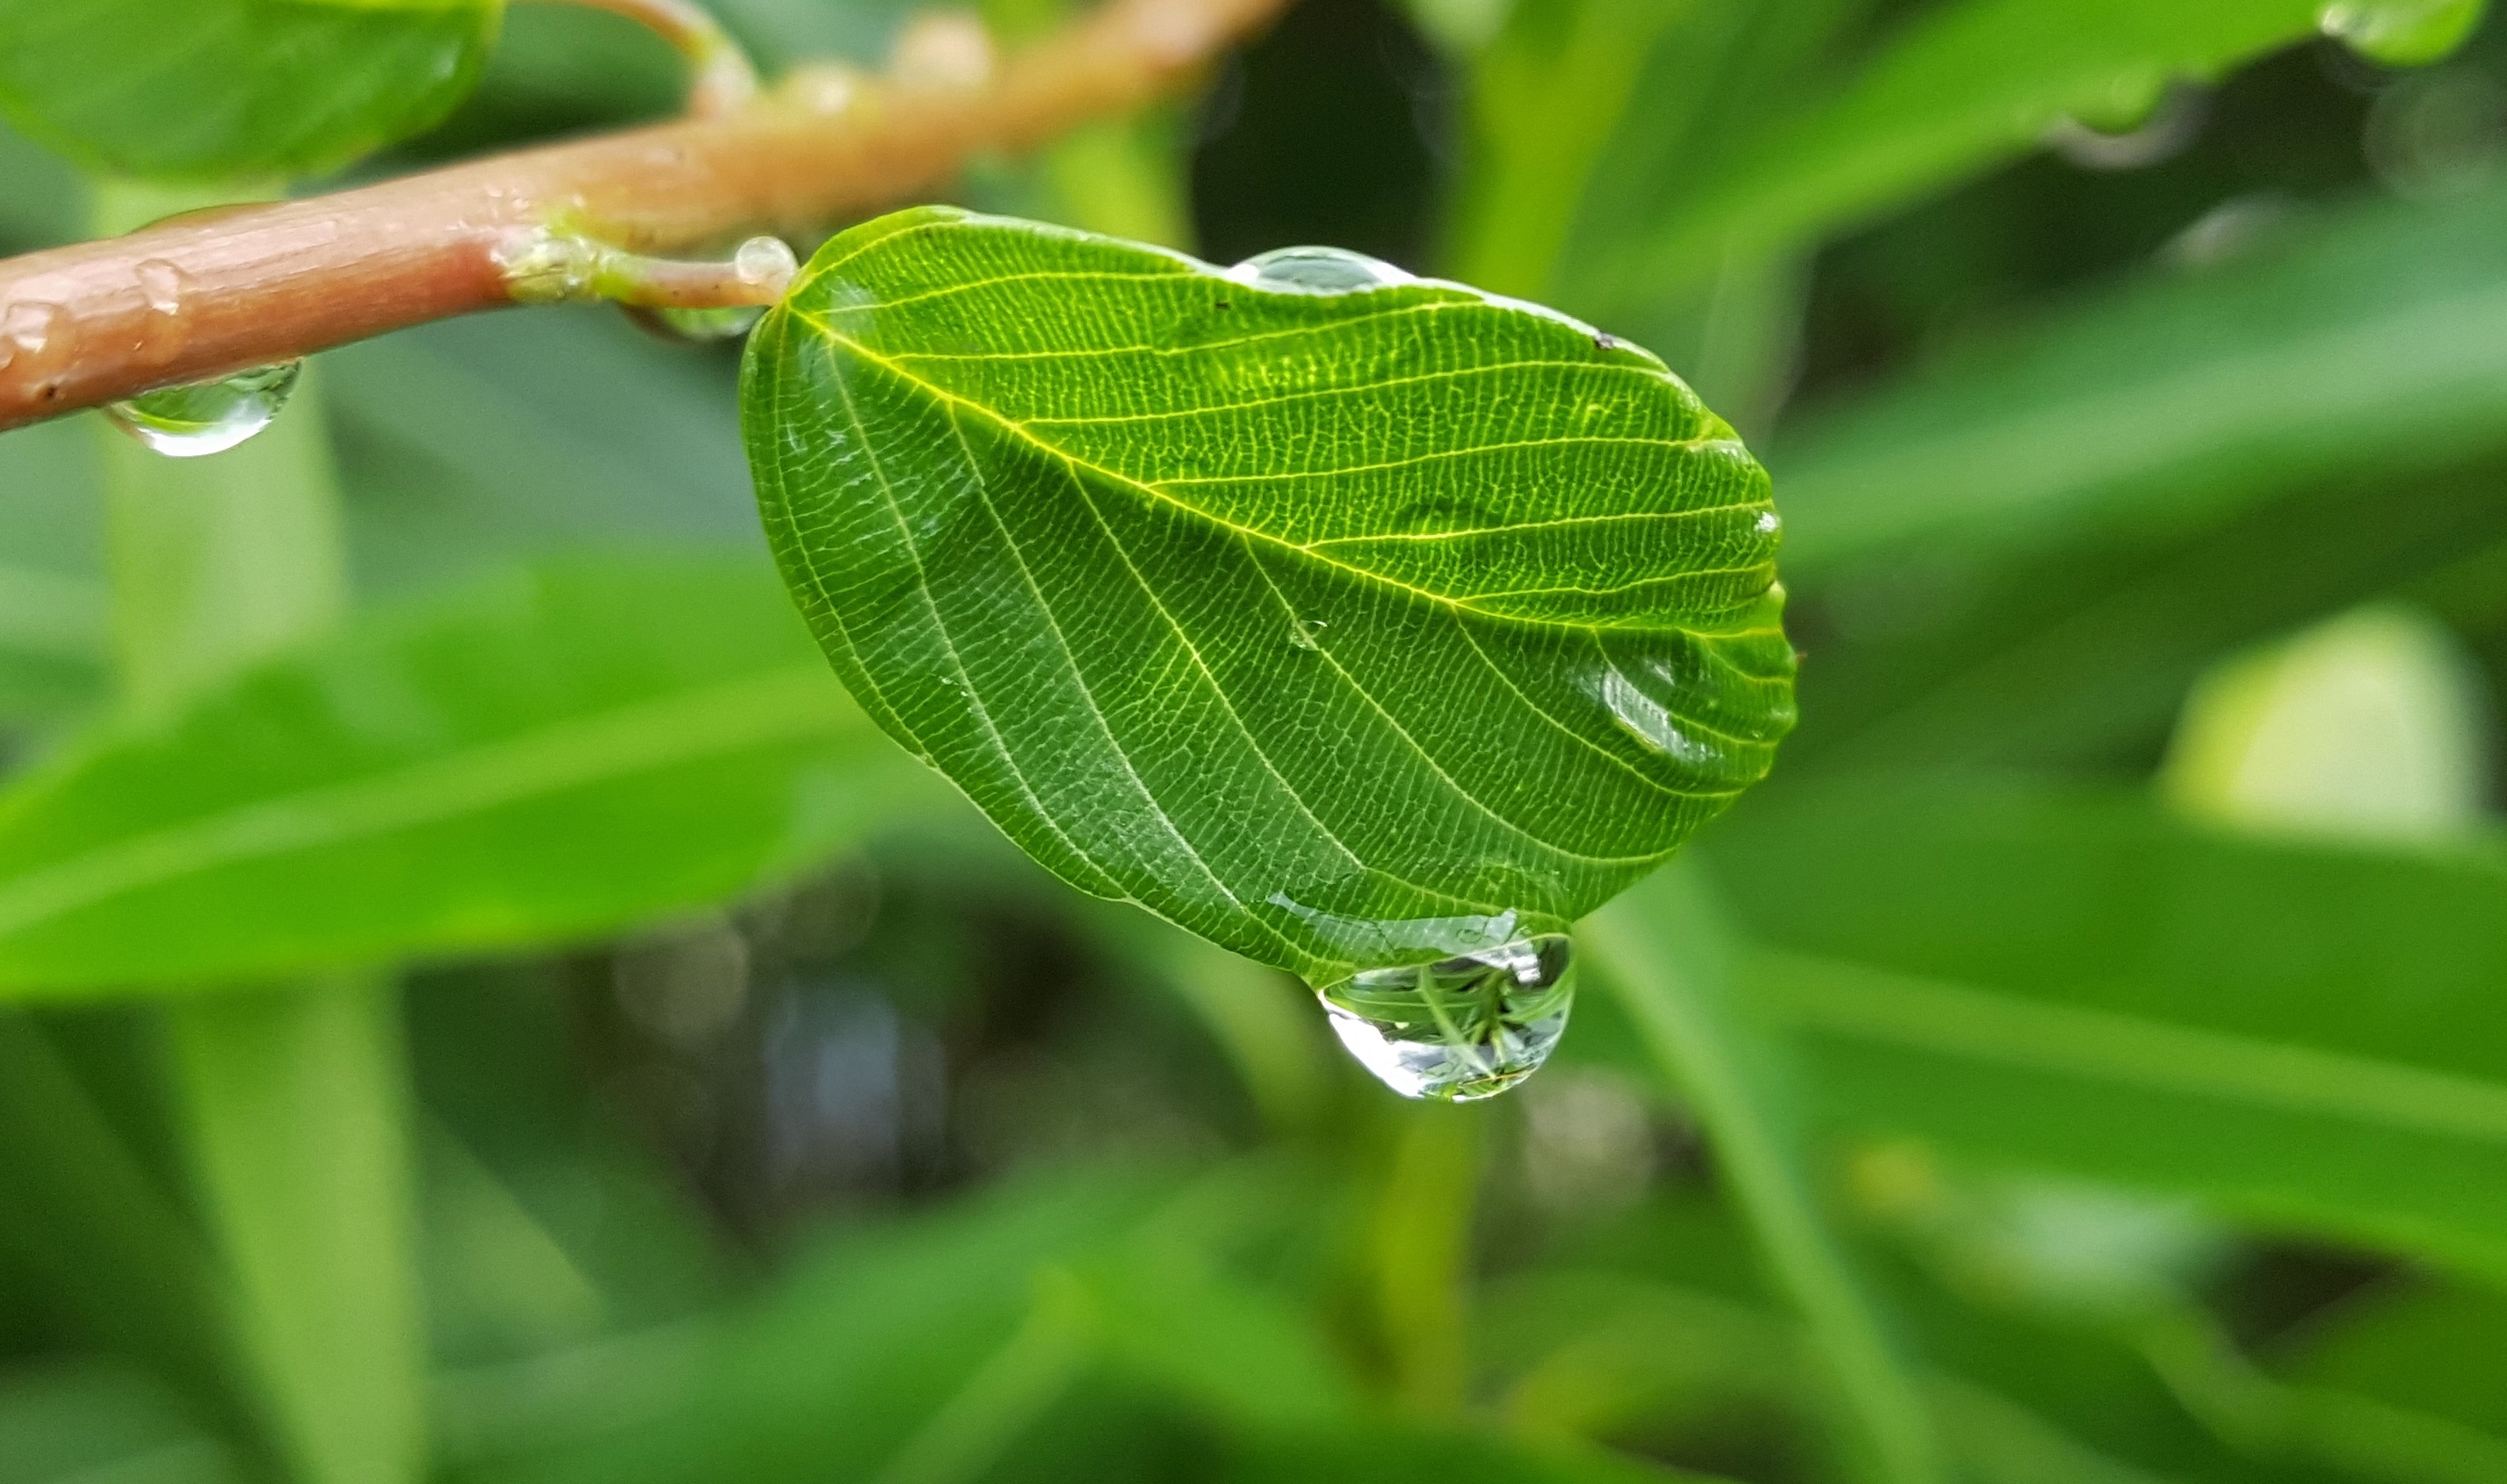
tree, water, nature, grass, branch, droplet, dew, plant, lawn, rain, leaf, flower, wet, foliage, green, produce, crop, botany, flora, cry, leaves, shrub, raining, tears, beads, glisten, moisture, macro photography, beading, flowering plant, glistening, plant stem, land plant